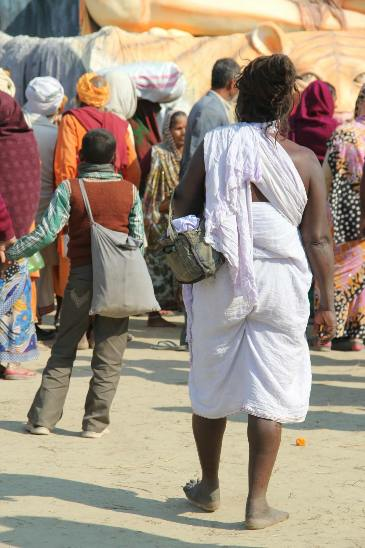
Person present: Yes